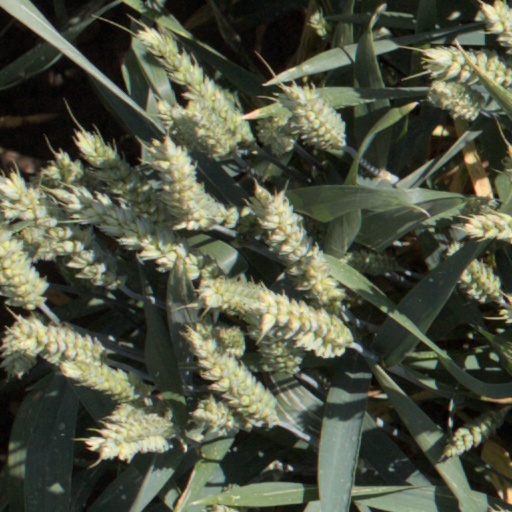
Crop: wheat